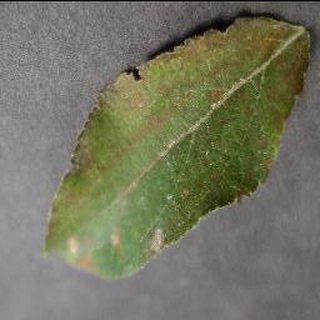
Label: apple_cedar_apple_rust